Benjamín Aceval (diplomat)

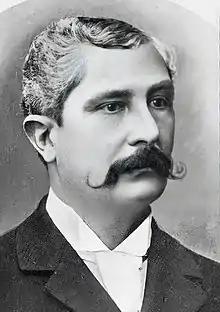
Monument to Benjamín Aceval on his namesake city

Tomás Benjamín Aceval Marín (1845 – July 25, 1900) was a Paraguayan statesman, educator and diplomat.